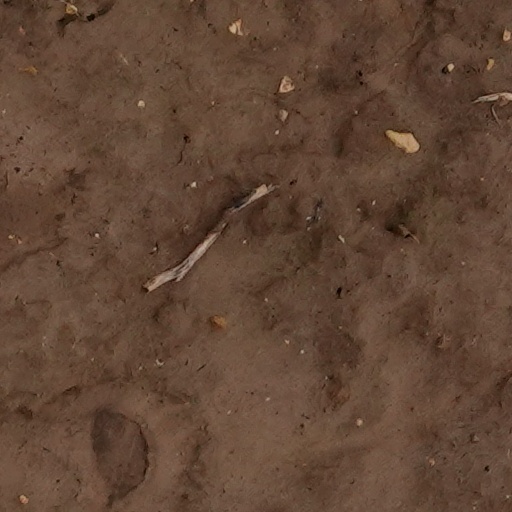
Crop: wheat